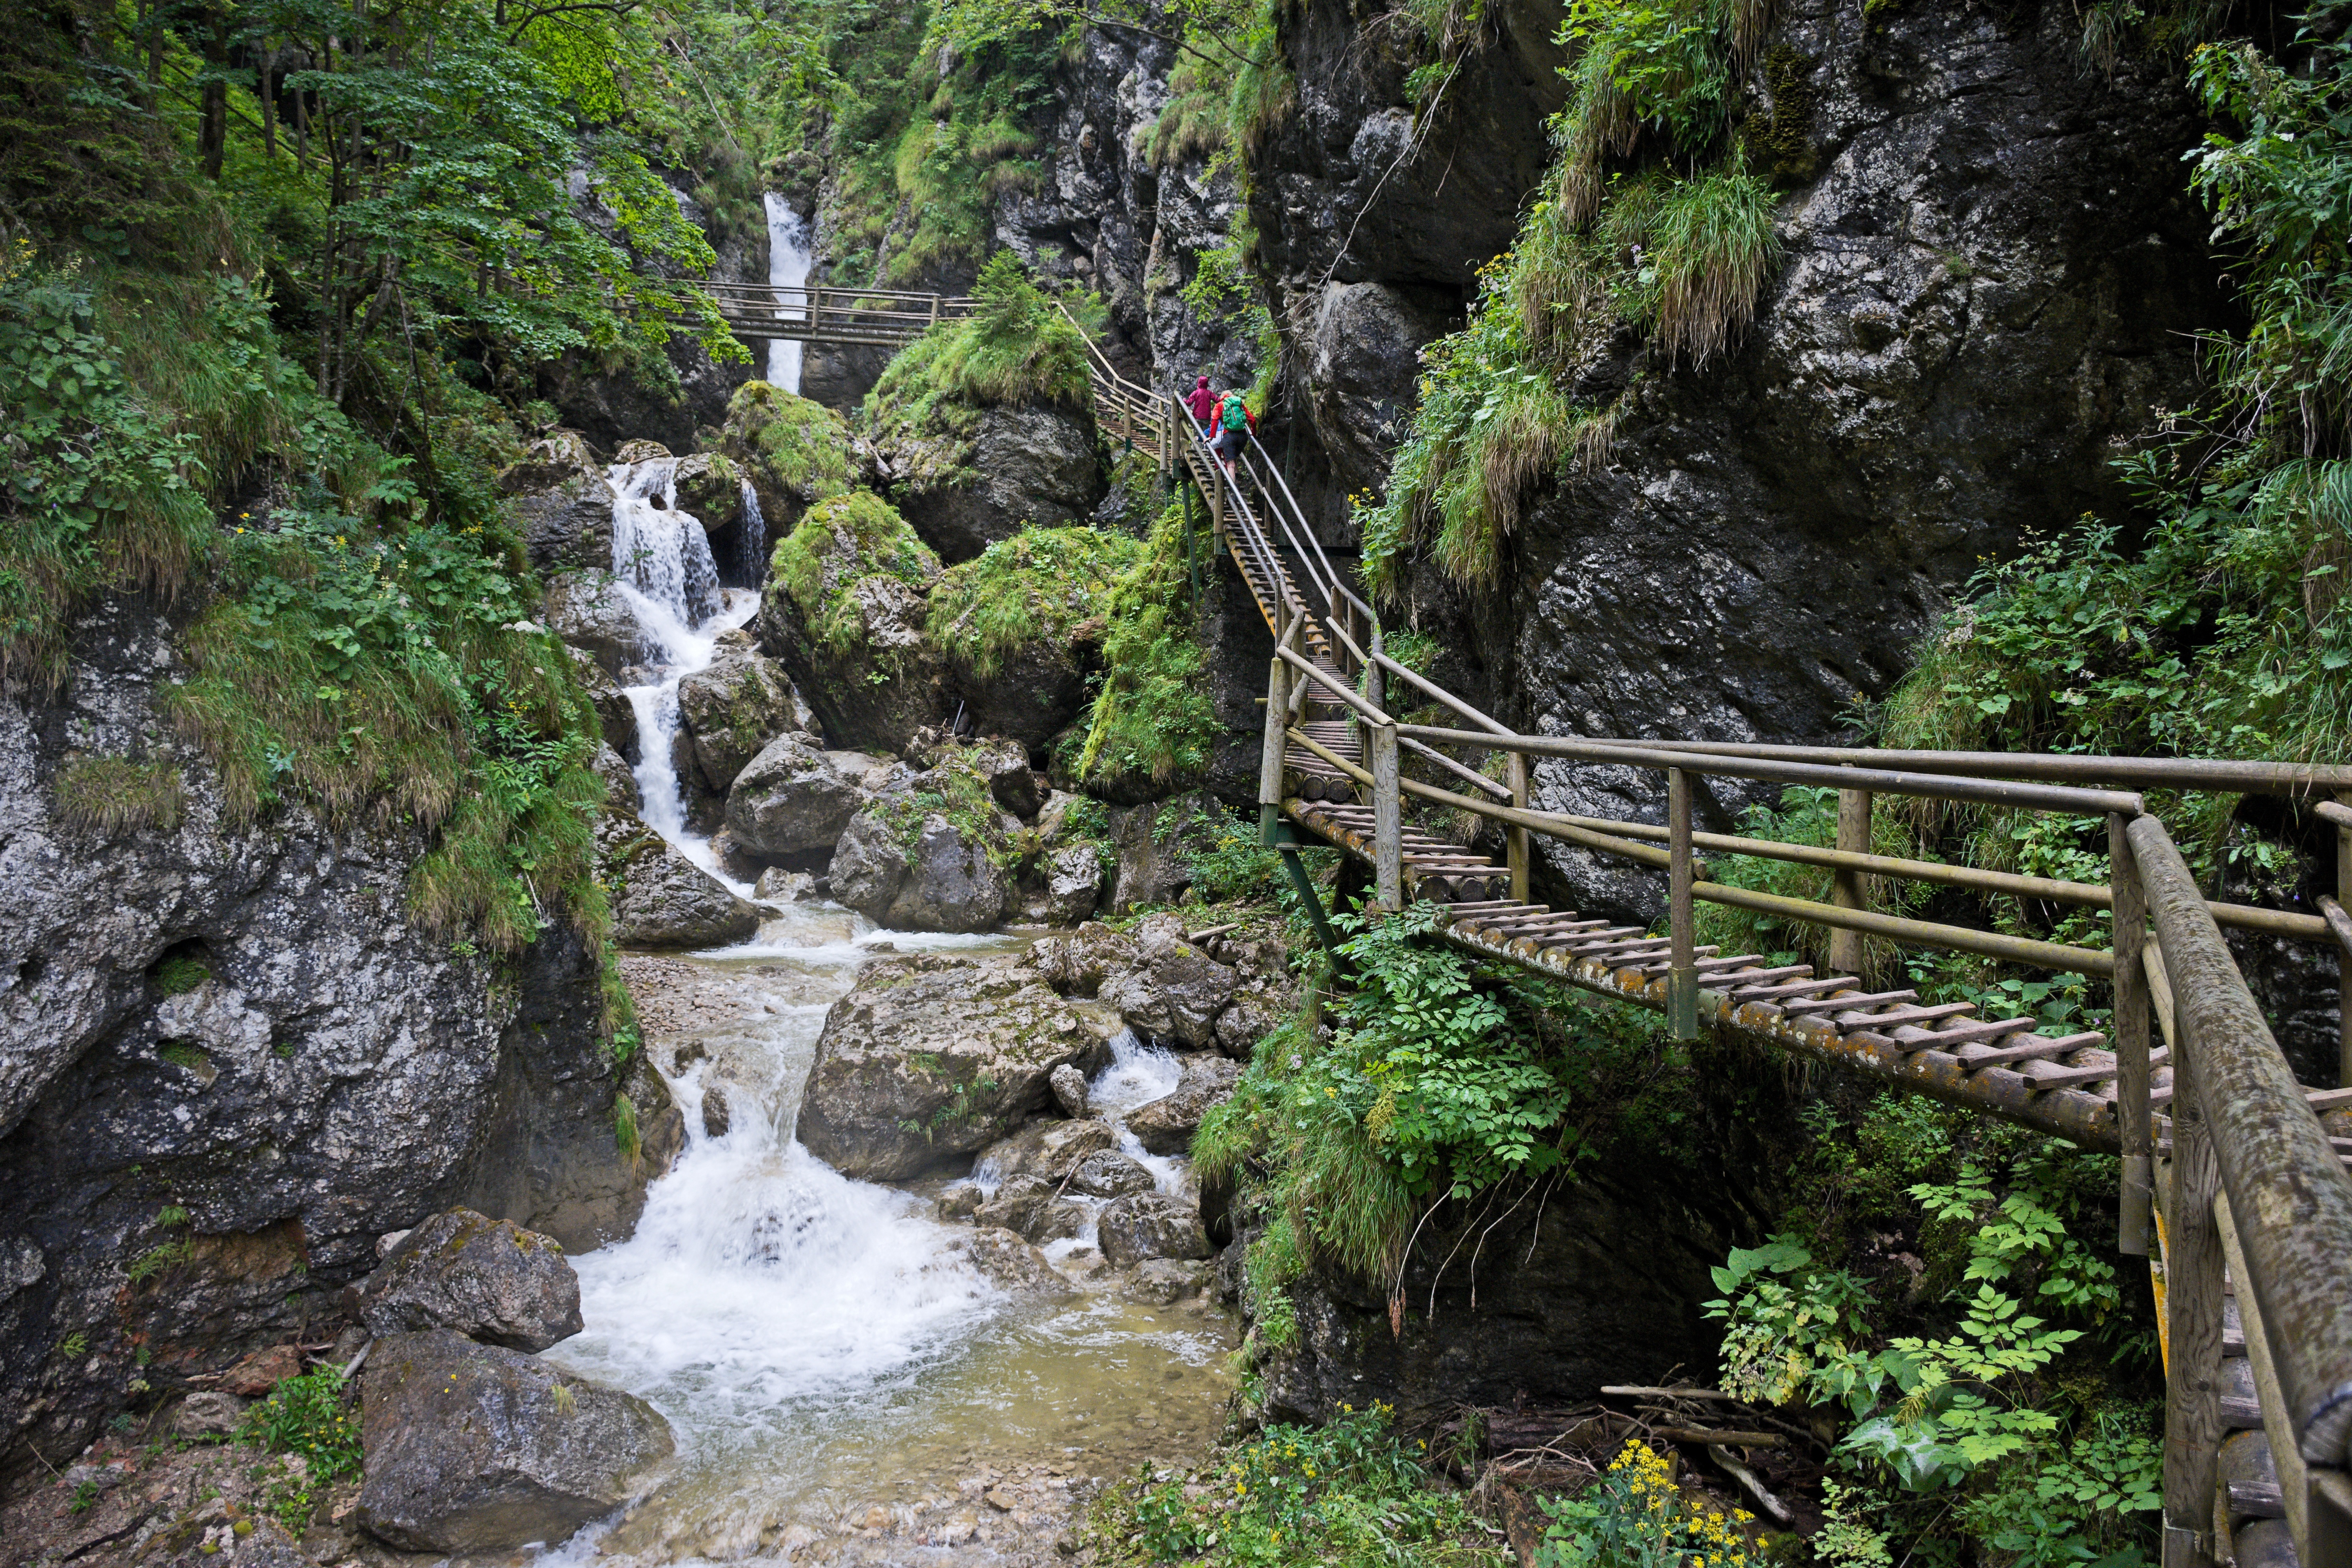
landscape, water, nature, forest, rock, waterfall, wilderness, cold, hiking, trail, river, valley, idyllic, web, stream, flow, jungle, splash, hike, gorge, steep, canyon, national park, bubble, body of water, quaint, stones, mountains, rainforest, head, ravine, torrent, woodland, bach, habitat, waters, water feature, watercourse, murmur, wooden bridge, b rensch tzklamm, sidewalk ladder, water running, flow motion, mountain stream, alpine walk, nature reserve, old growth forest, natural environment